Howard Robertson (architect)

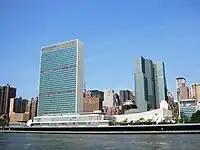
United Nations Headquarters

With Le Corbusier, Oscar Niemeyer, Sven Markelius, and others, Robertson was a member of the Board of Design Consultants which assisted Wallace Harrison with the design of the United Nations Headquarters in New York City, built between 1947 and 1952 in reinforced concrete and aluminium, with glass curtain walls.